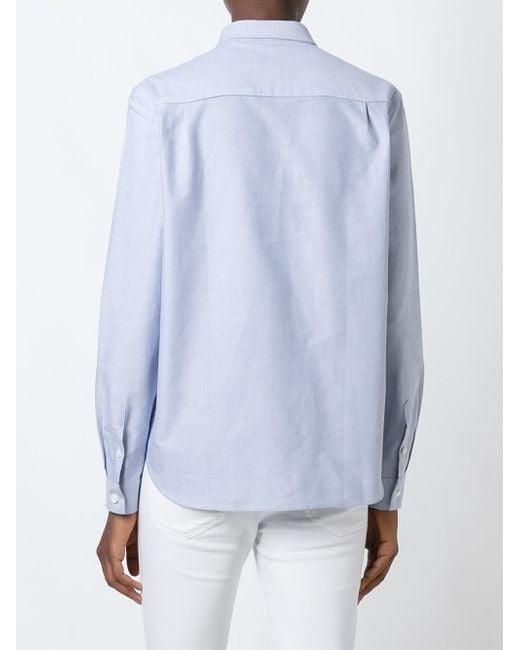
Offizielles hellblaues Langarmhemd